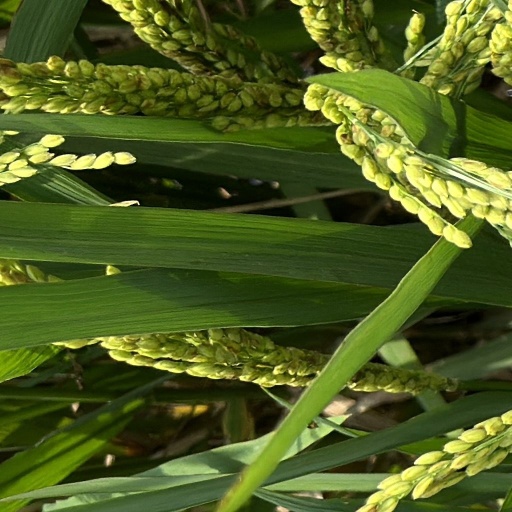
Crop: rice